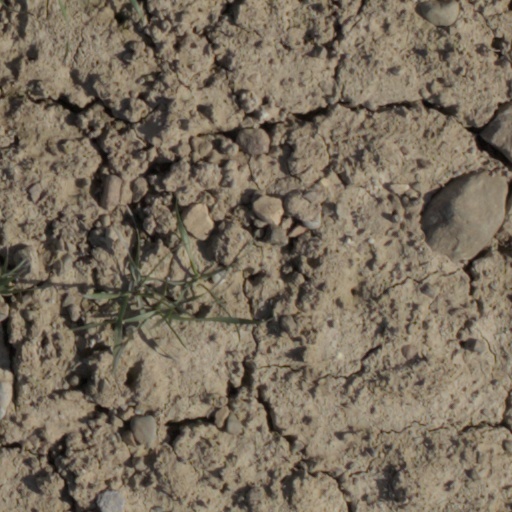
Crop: wheat